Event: Nepal Earthquake
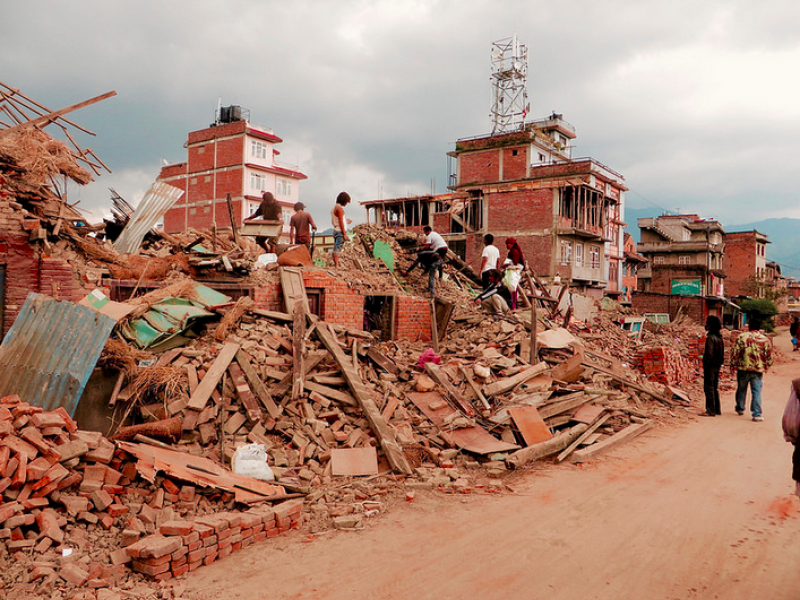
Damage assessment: damage